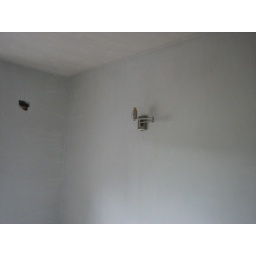
Bedroom wall light in main bathroom. It was put up in the wrong room. Went into the bedroom soon after that.